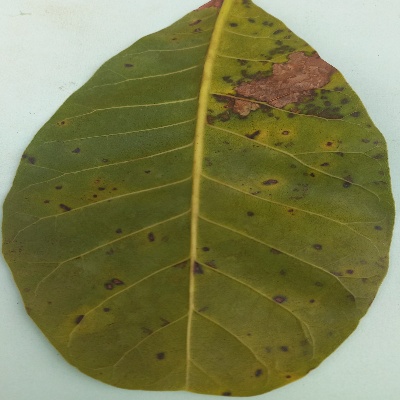
Crop: Cashew
Condition: anthracnose